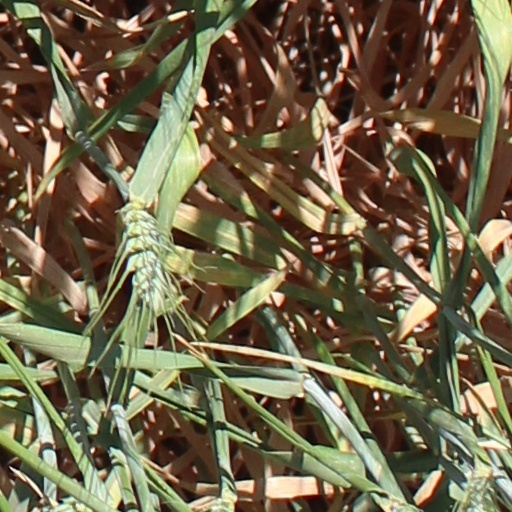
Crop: wheat